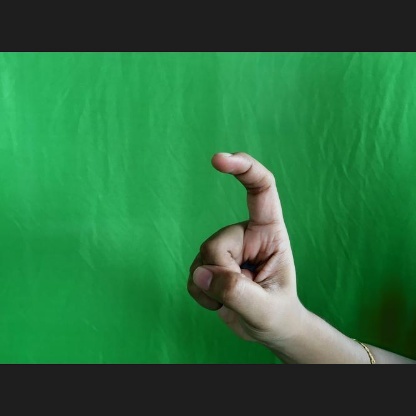
Mudra: Tamarachudam